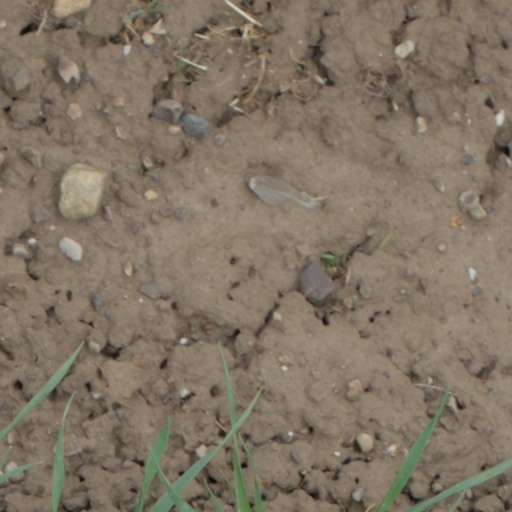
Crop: wheat